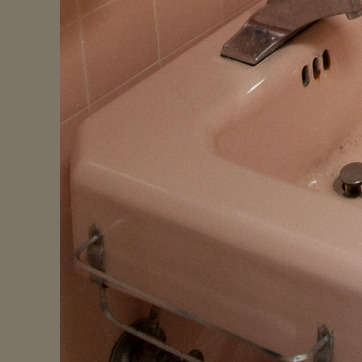
Material: ceramic